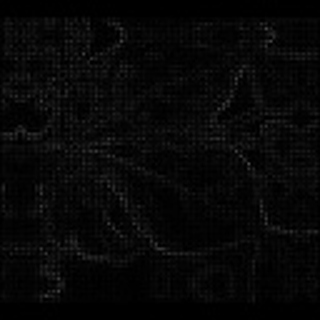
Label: cotton_bacterial_blight